2023 World Series

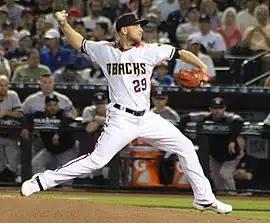
Arizona starter Merrill Kelly struck out nine batters in Game 2.

The national anthem was sung by 18-year-old Pearle Peterson. Former Rangers Hall of Fame third baseman Adrián Beltré threw out the ceremonial first pitch to former Rangers Hall of Fame pitcher Ferguson Jenkins. Merrill Kelly started Game 2 for Arizona while Jordan Montgomery started for Texas.